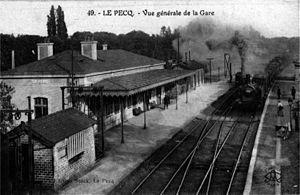
Transilien est le nom du réseau de trains de banlieue de SNCF Voyageurs desservant principalement les gares d'Île-de-France. La zone couverte ne correspond pas exactement aux limites administratives de la région : les trains desservent aussi plusieurs gares situées en Normandie, dans les Hauts-de-France et en région Centre-Val de Loire. A contrario, quelques gares situées aux marges de la région ne sont pas desservies par le réseau, mais uniquement par les trains express régionaux des régions voisines. Il est l'héritier des trains de banlieue qui existaient depuis la fin du XIXᵉ siècle.
La gare du Vésinet - Le Pecq est une gare ferroviaire française de la ligne de Paris-Saint-Lazare à Saint-Germain-en-Laye, située sur le territoire de la commune du Vésinet, à proximité du Pecq, dans le département des Yvelines en région Île-de-France.